Jamie Eldridge

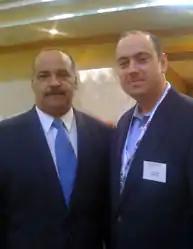
Eldridge with Maryland Delegate Curt Anderson at the 2008 Democratic National Convention

Eldridge was elected to Massachusetts House of Representatives on November 5, 2002. Upon his election, Eldridge became the first elected official in the history of Massachusetts to be elected as a Clean Elections candidate. To date, he remains the only such elected official, as the Massachusetts Clean Elections law was repealed a little over a year later. He was subsequently sworn in on January 1, 2003. The district included the towns of Boxborough, Harvard, Lunenburg, Shirley, and portions of Acton and Lancaster.